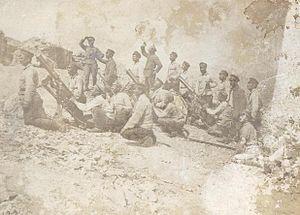
Le groupe d'armées germano-bulgare est un groupe d'armées des Empires centraux pendant la Première Guerre mondiale, appelé aussi, d'après ses commandants successifs, Heeresgruppe Below et Heeresgruppe Scholtz. Il regroupe des unités de l'Empire allemand et du royaume de Bulgarie avec un apport de l'Autriche-Hongrie et de l'Empire ottoman. Il est engagé en Macédoine face aux forces de l'Entente entre 1916 et 1918.